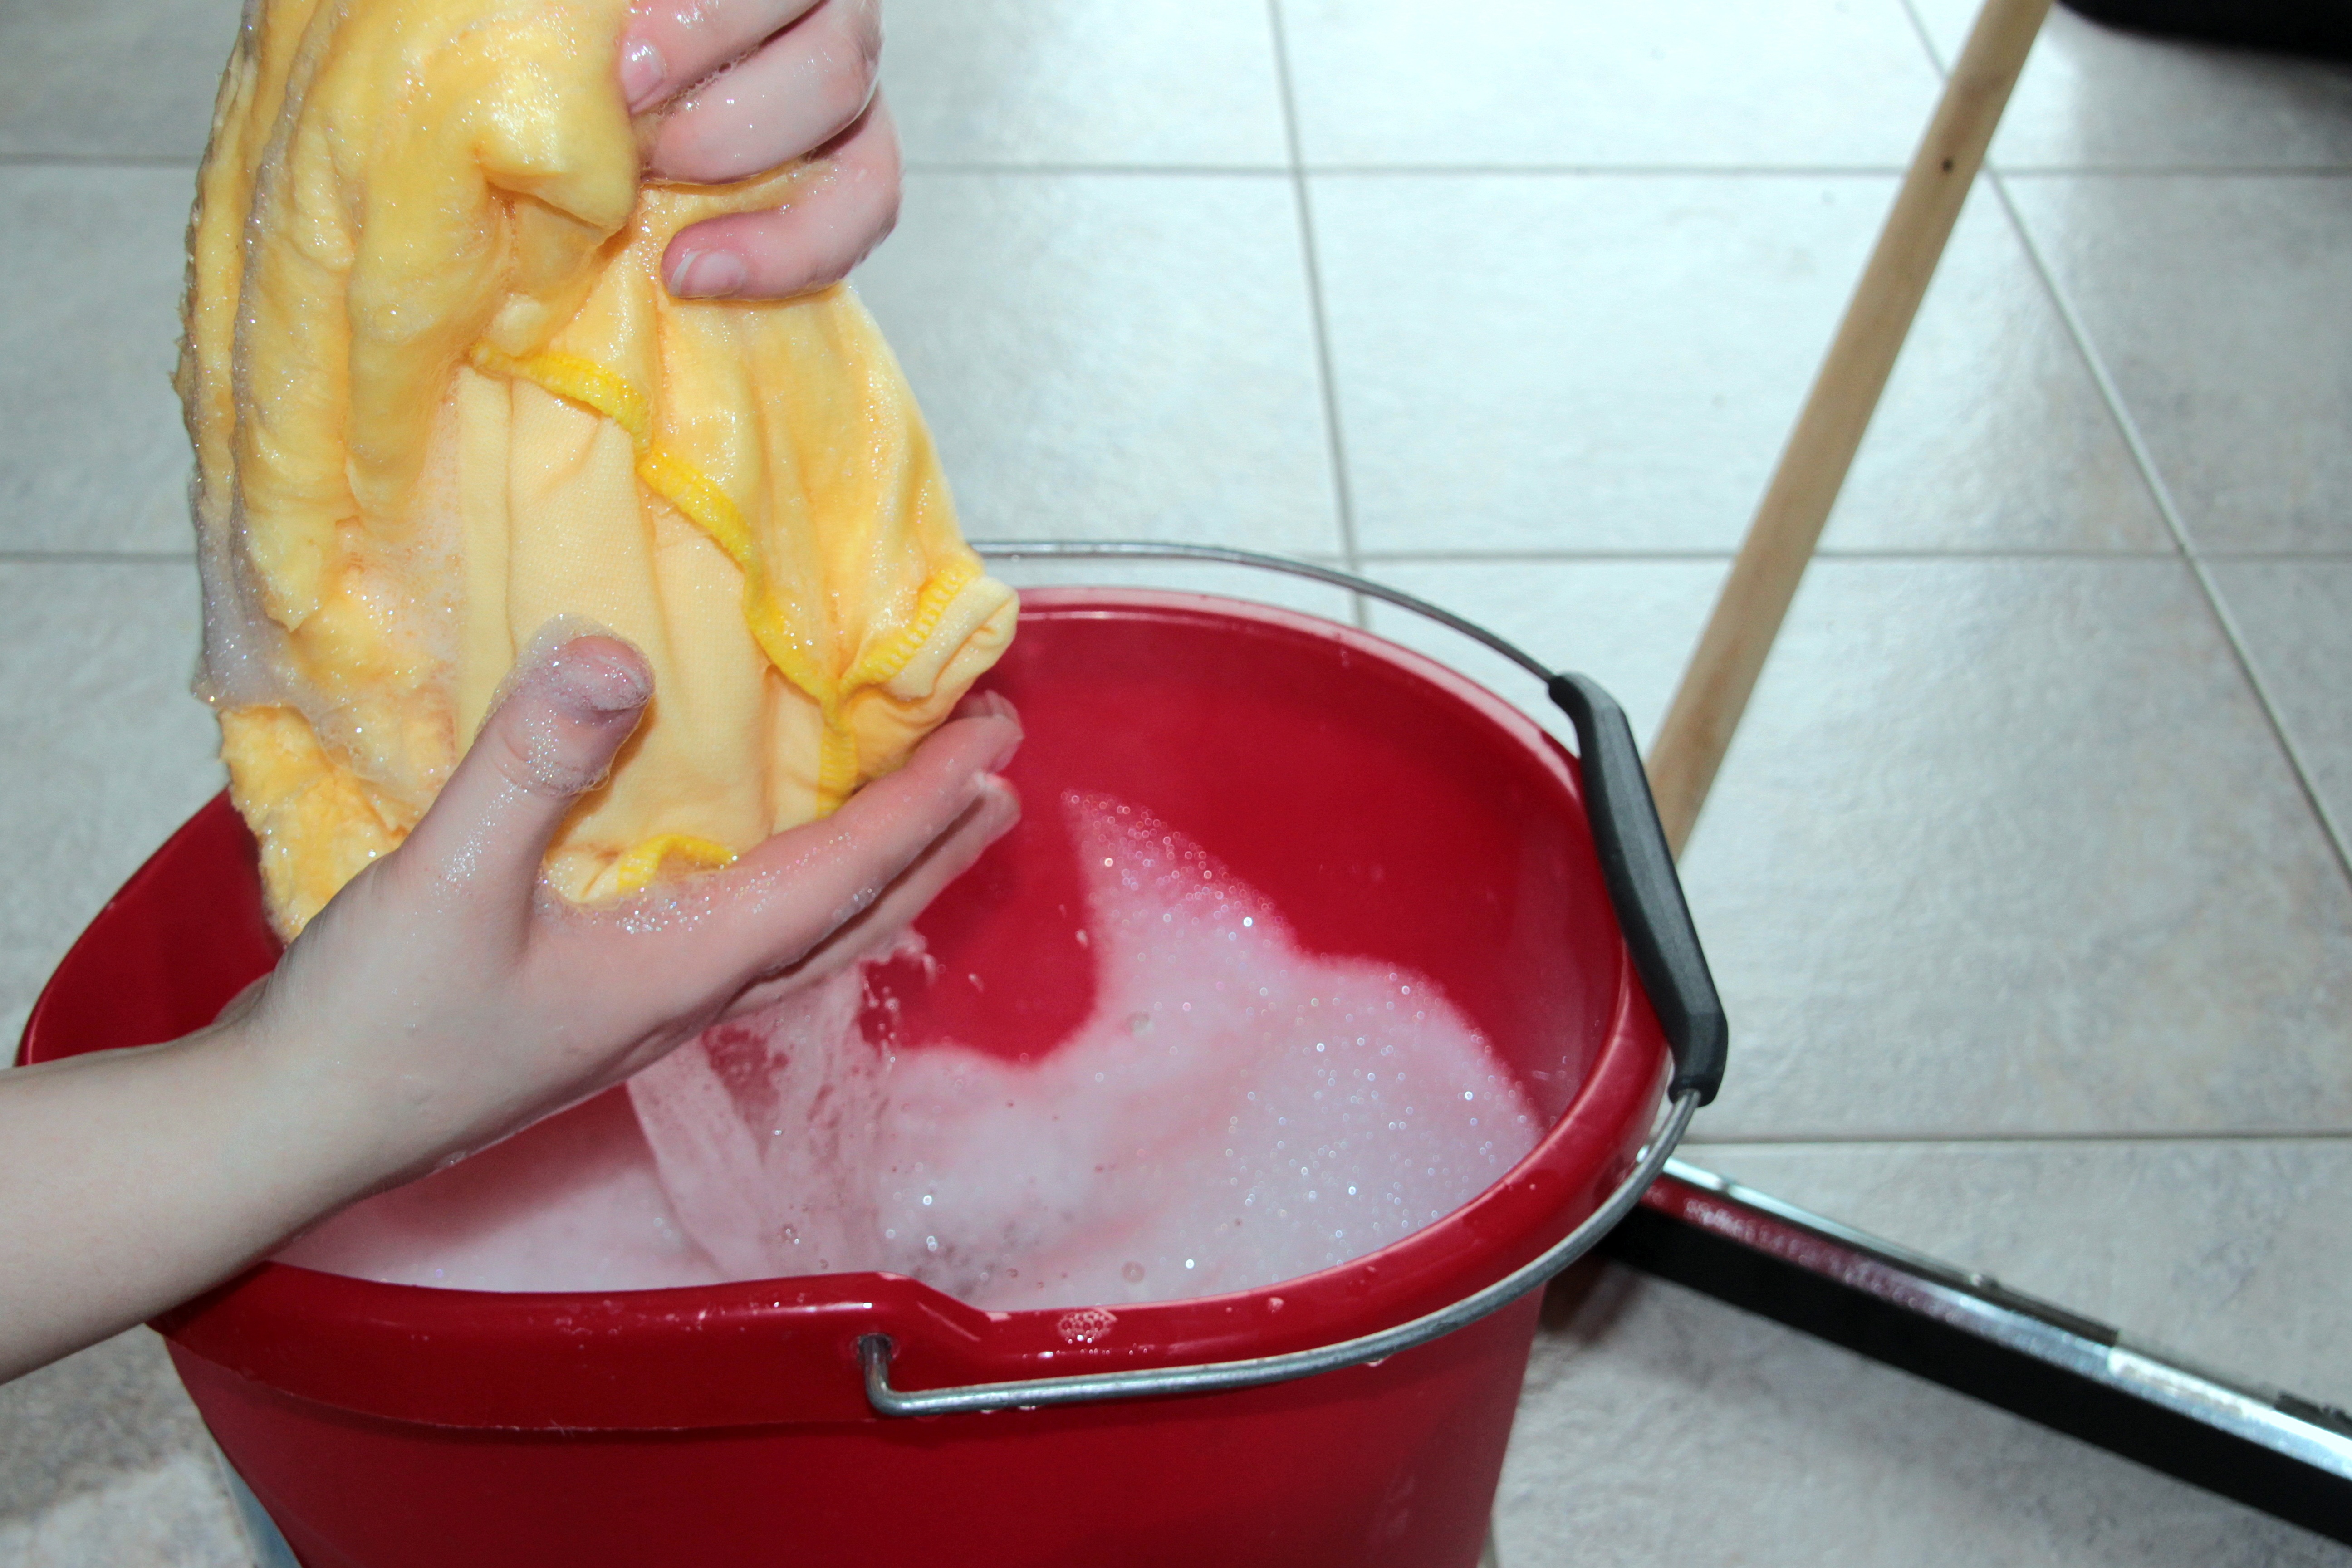
plant, fruit, dish, food, produce, clean, breakfast, baking, dessert, strawberry, icing, scraper, strawberries, flowering plant, putz bucket, cleaning rags, soapsuds, suited, wring clean, clean the floor, land plant